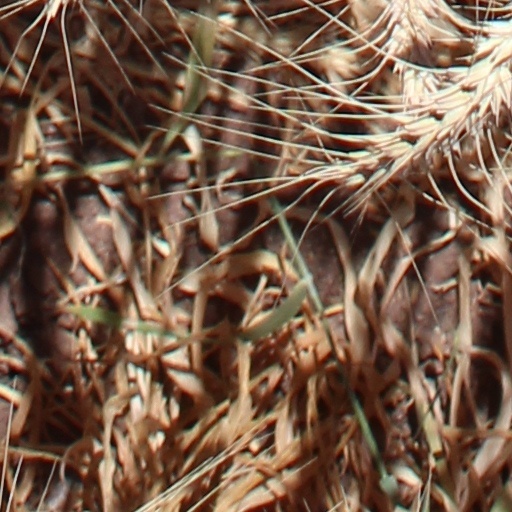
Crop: wheat